Paul Annacone

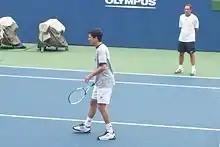
Annacone coaching Tim Henman

Annacone achieved even greater success as Pete Sampras's long-time coach. Initially hired to coach Sampras while his current coach Tim Gullikson recovered from a brain tumour, Gullikson educated and mentored Annacone on how to coach Sampras for fifteen months while he battled with brain cancer.